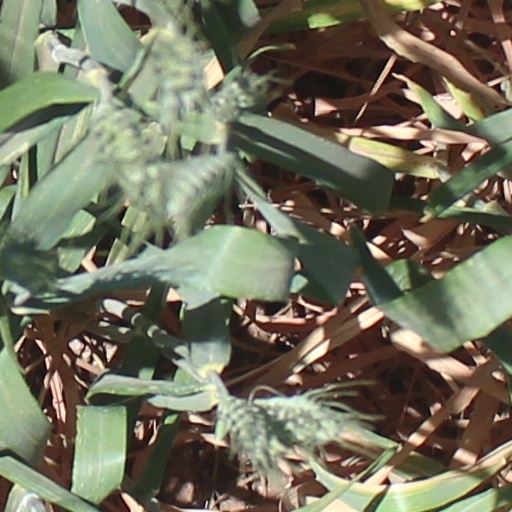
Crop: wheat